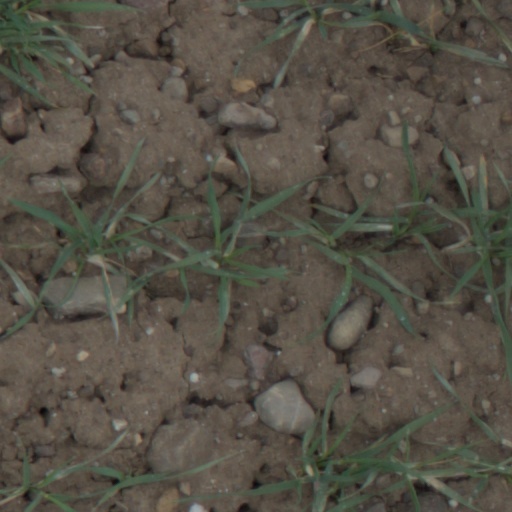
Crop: wheat